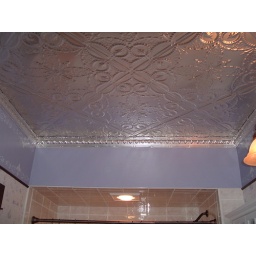
Bathroom tin ceiling. There is now a shelf on the blank purple wall above the tub